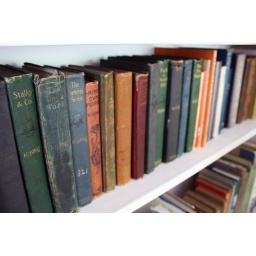
Antique books in the Stockbridge house